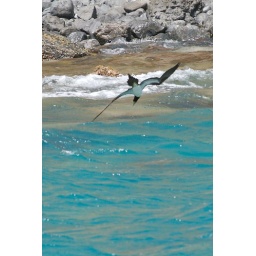
A brown booby diving for fish at Jost van Dyke in the British Virgin Islands